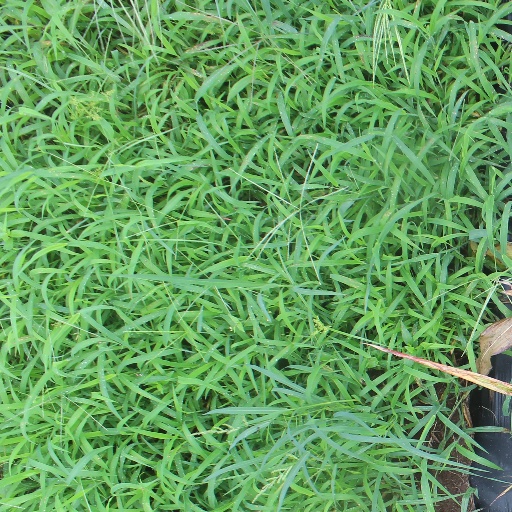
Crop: sorghum